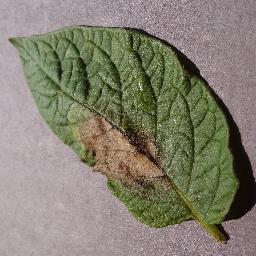
Label: Potato___Late_blight